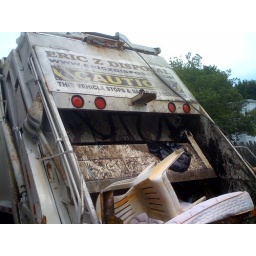
An Eric Z Disposal trash truck compacting a chair during a junk removal in Lynn, MA